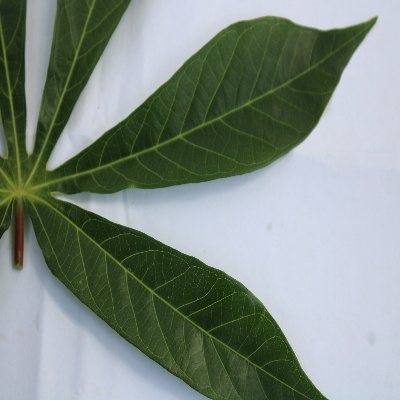
Crop: Cassava
Condition: healthy